League of Nations

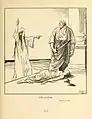
The US Senate stands accused by Humanity for killing the Versailles Treaty

The Mukden Incident, also known as the "Manchurian Incident", was a decisive setback that weakened the League because its major members refused to tackle Japanese aggression. Japan itself withdrew.